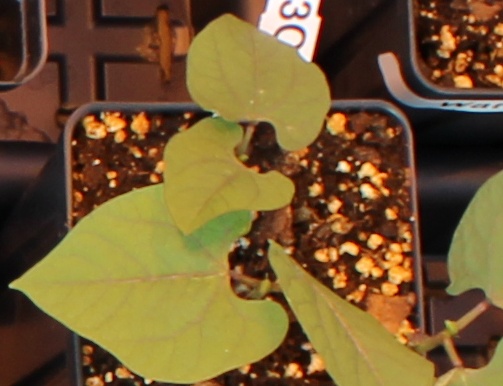
Label: Blackbean